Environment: real
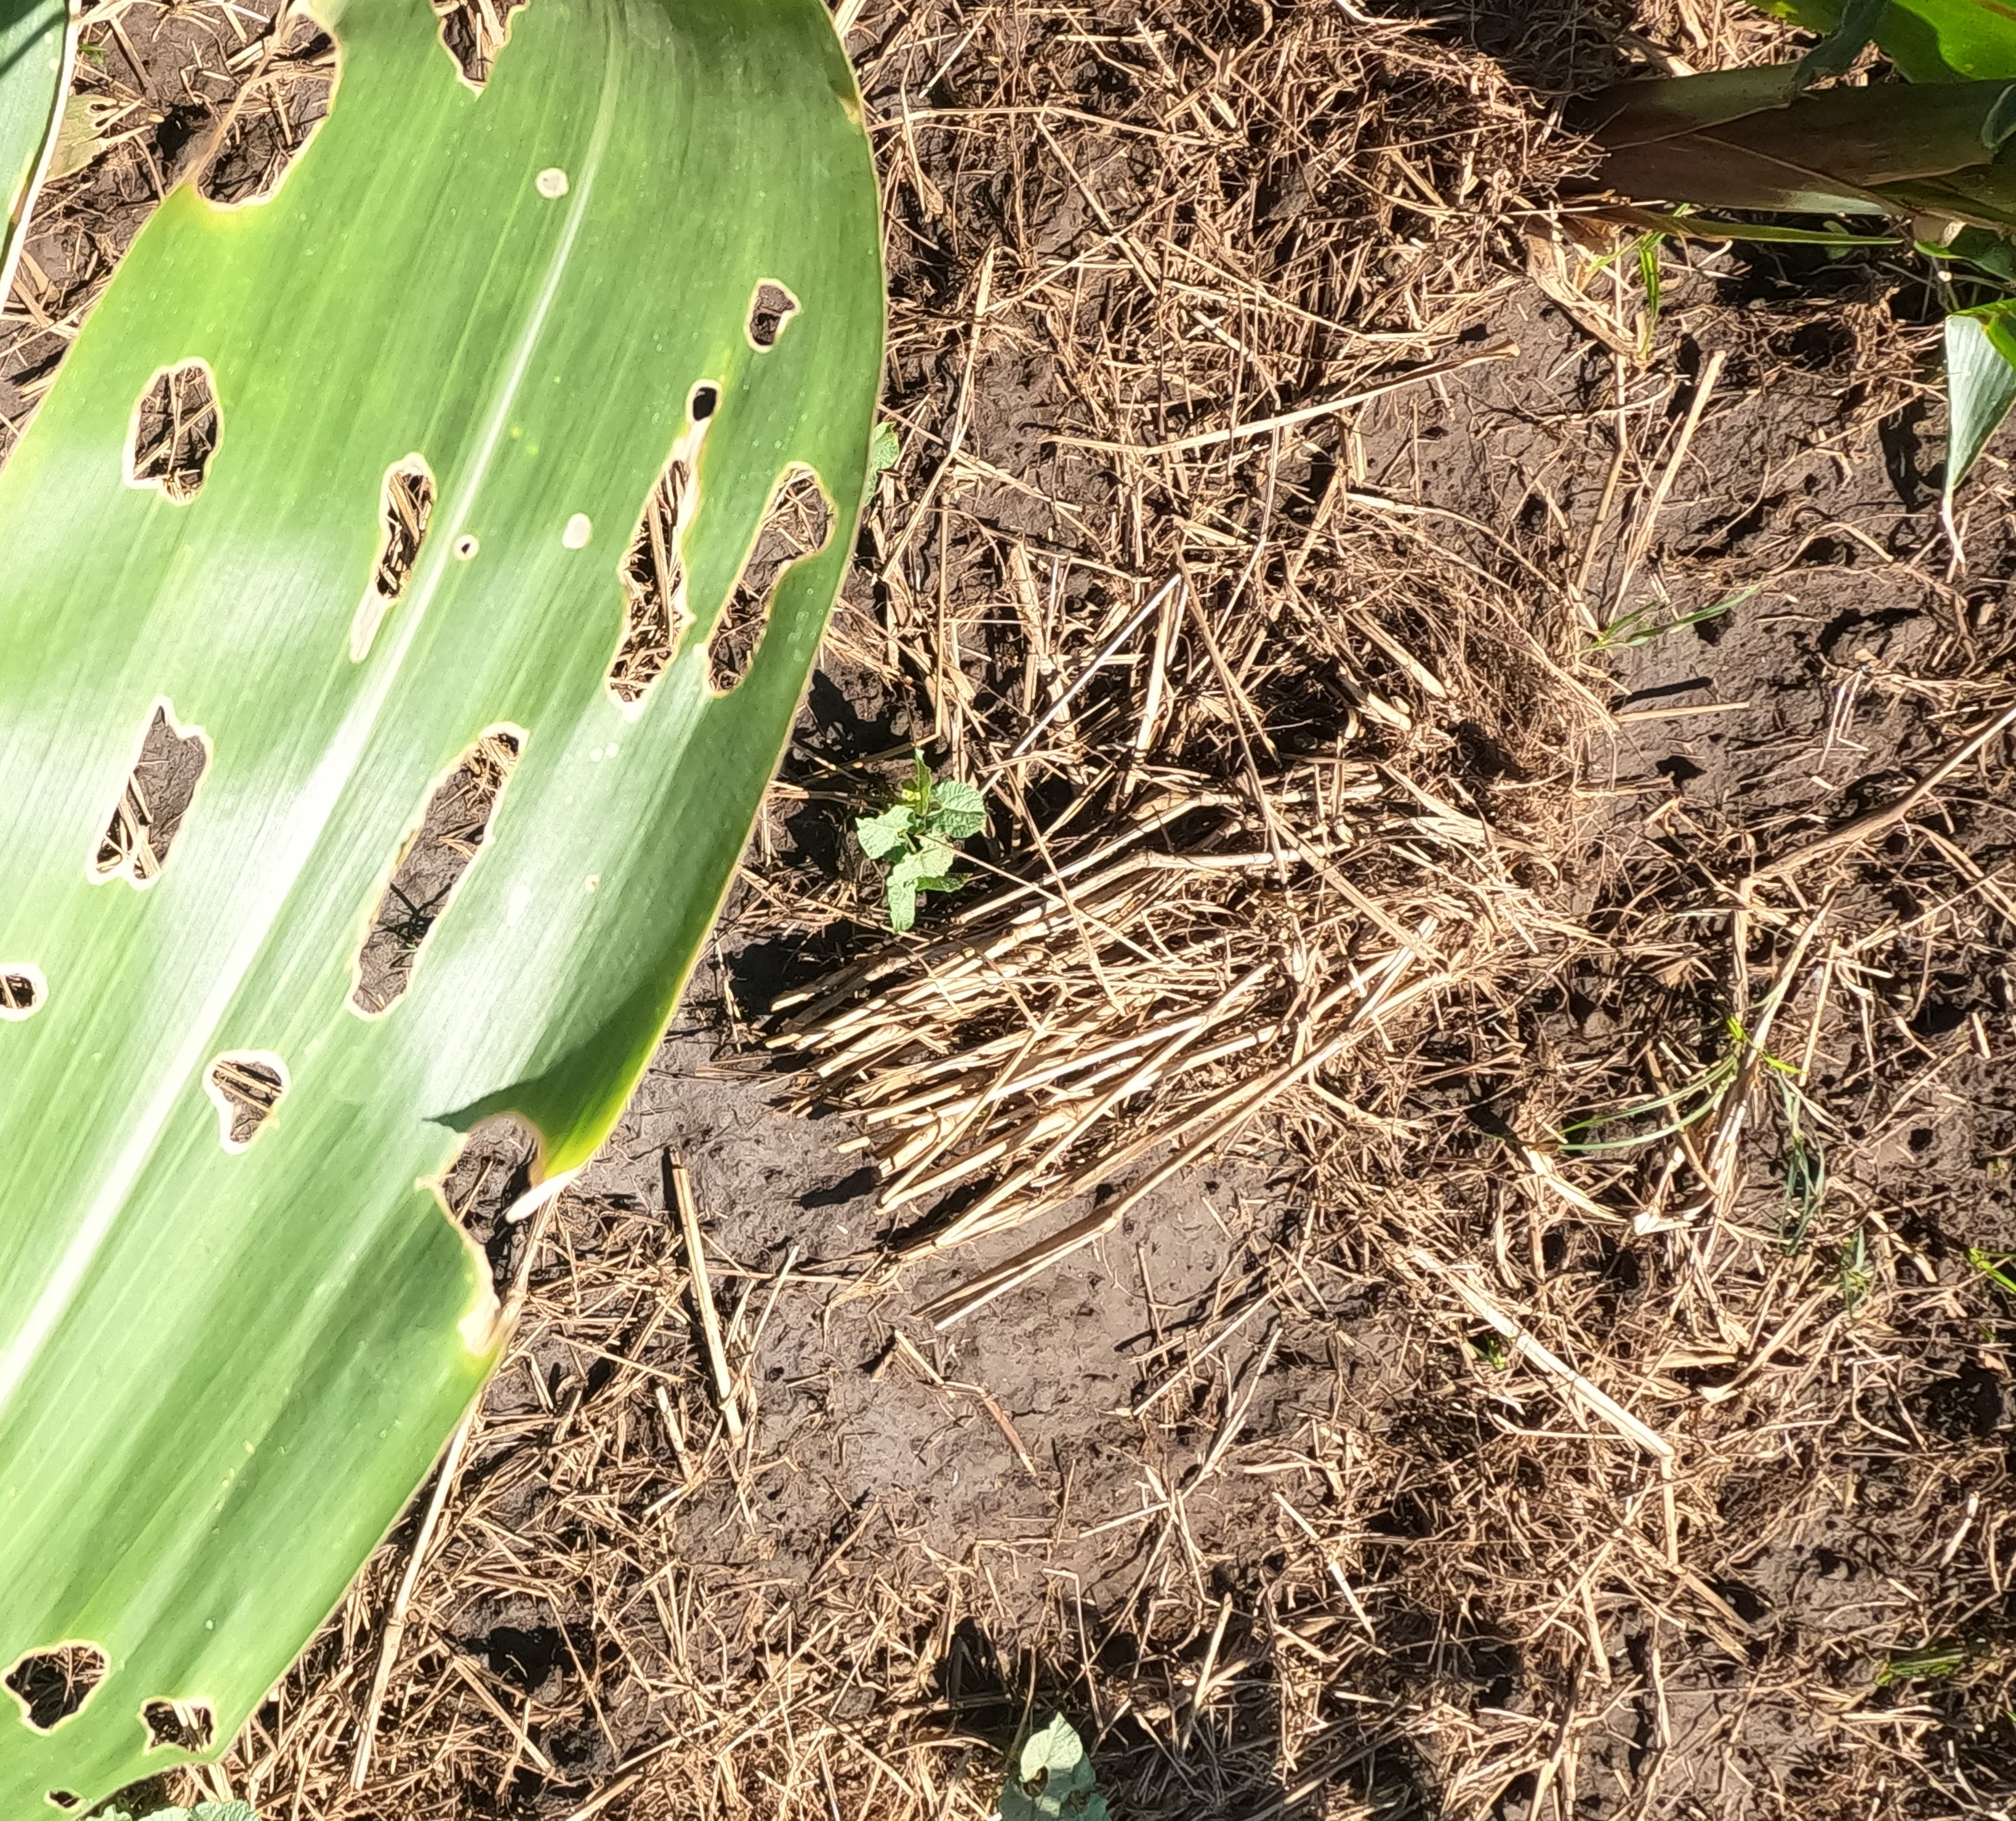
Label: fall_armyworm